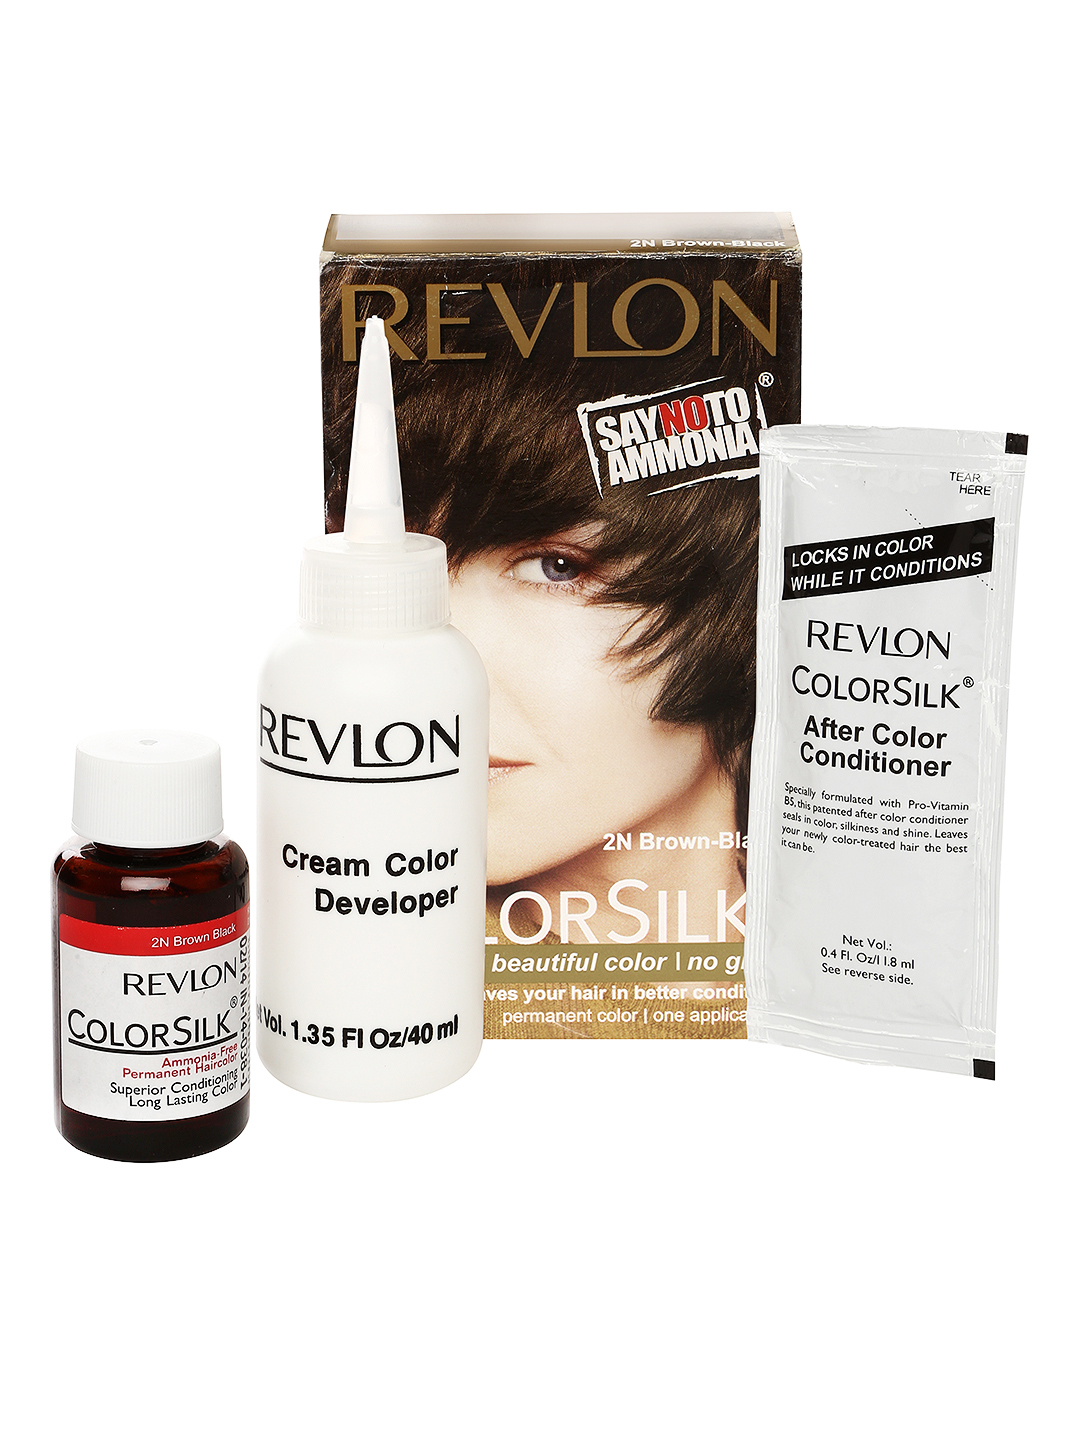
Revlon Colorsilk Brown-Black Hair Colour 2N
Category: Personal Care / Hair / Hair Colour
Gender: Women
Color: Brown
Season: Spring 2017
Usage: Casual